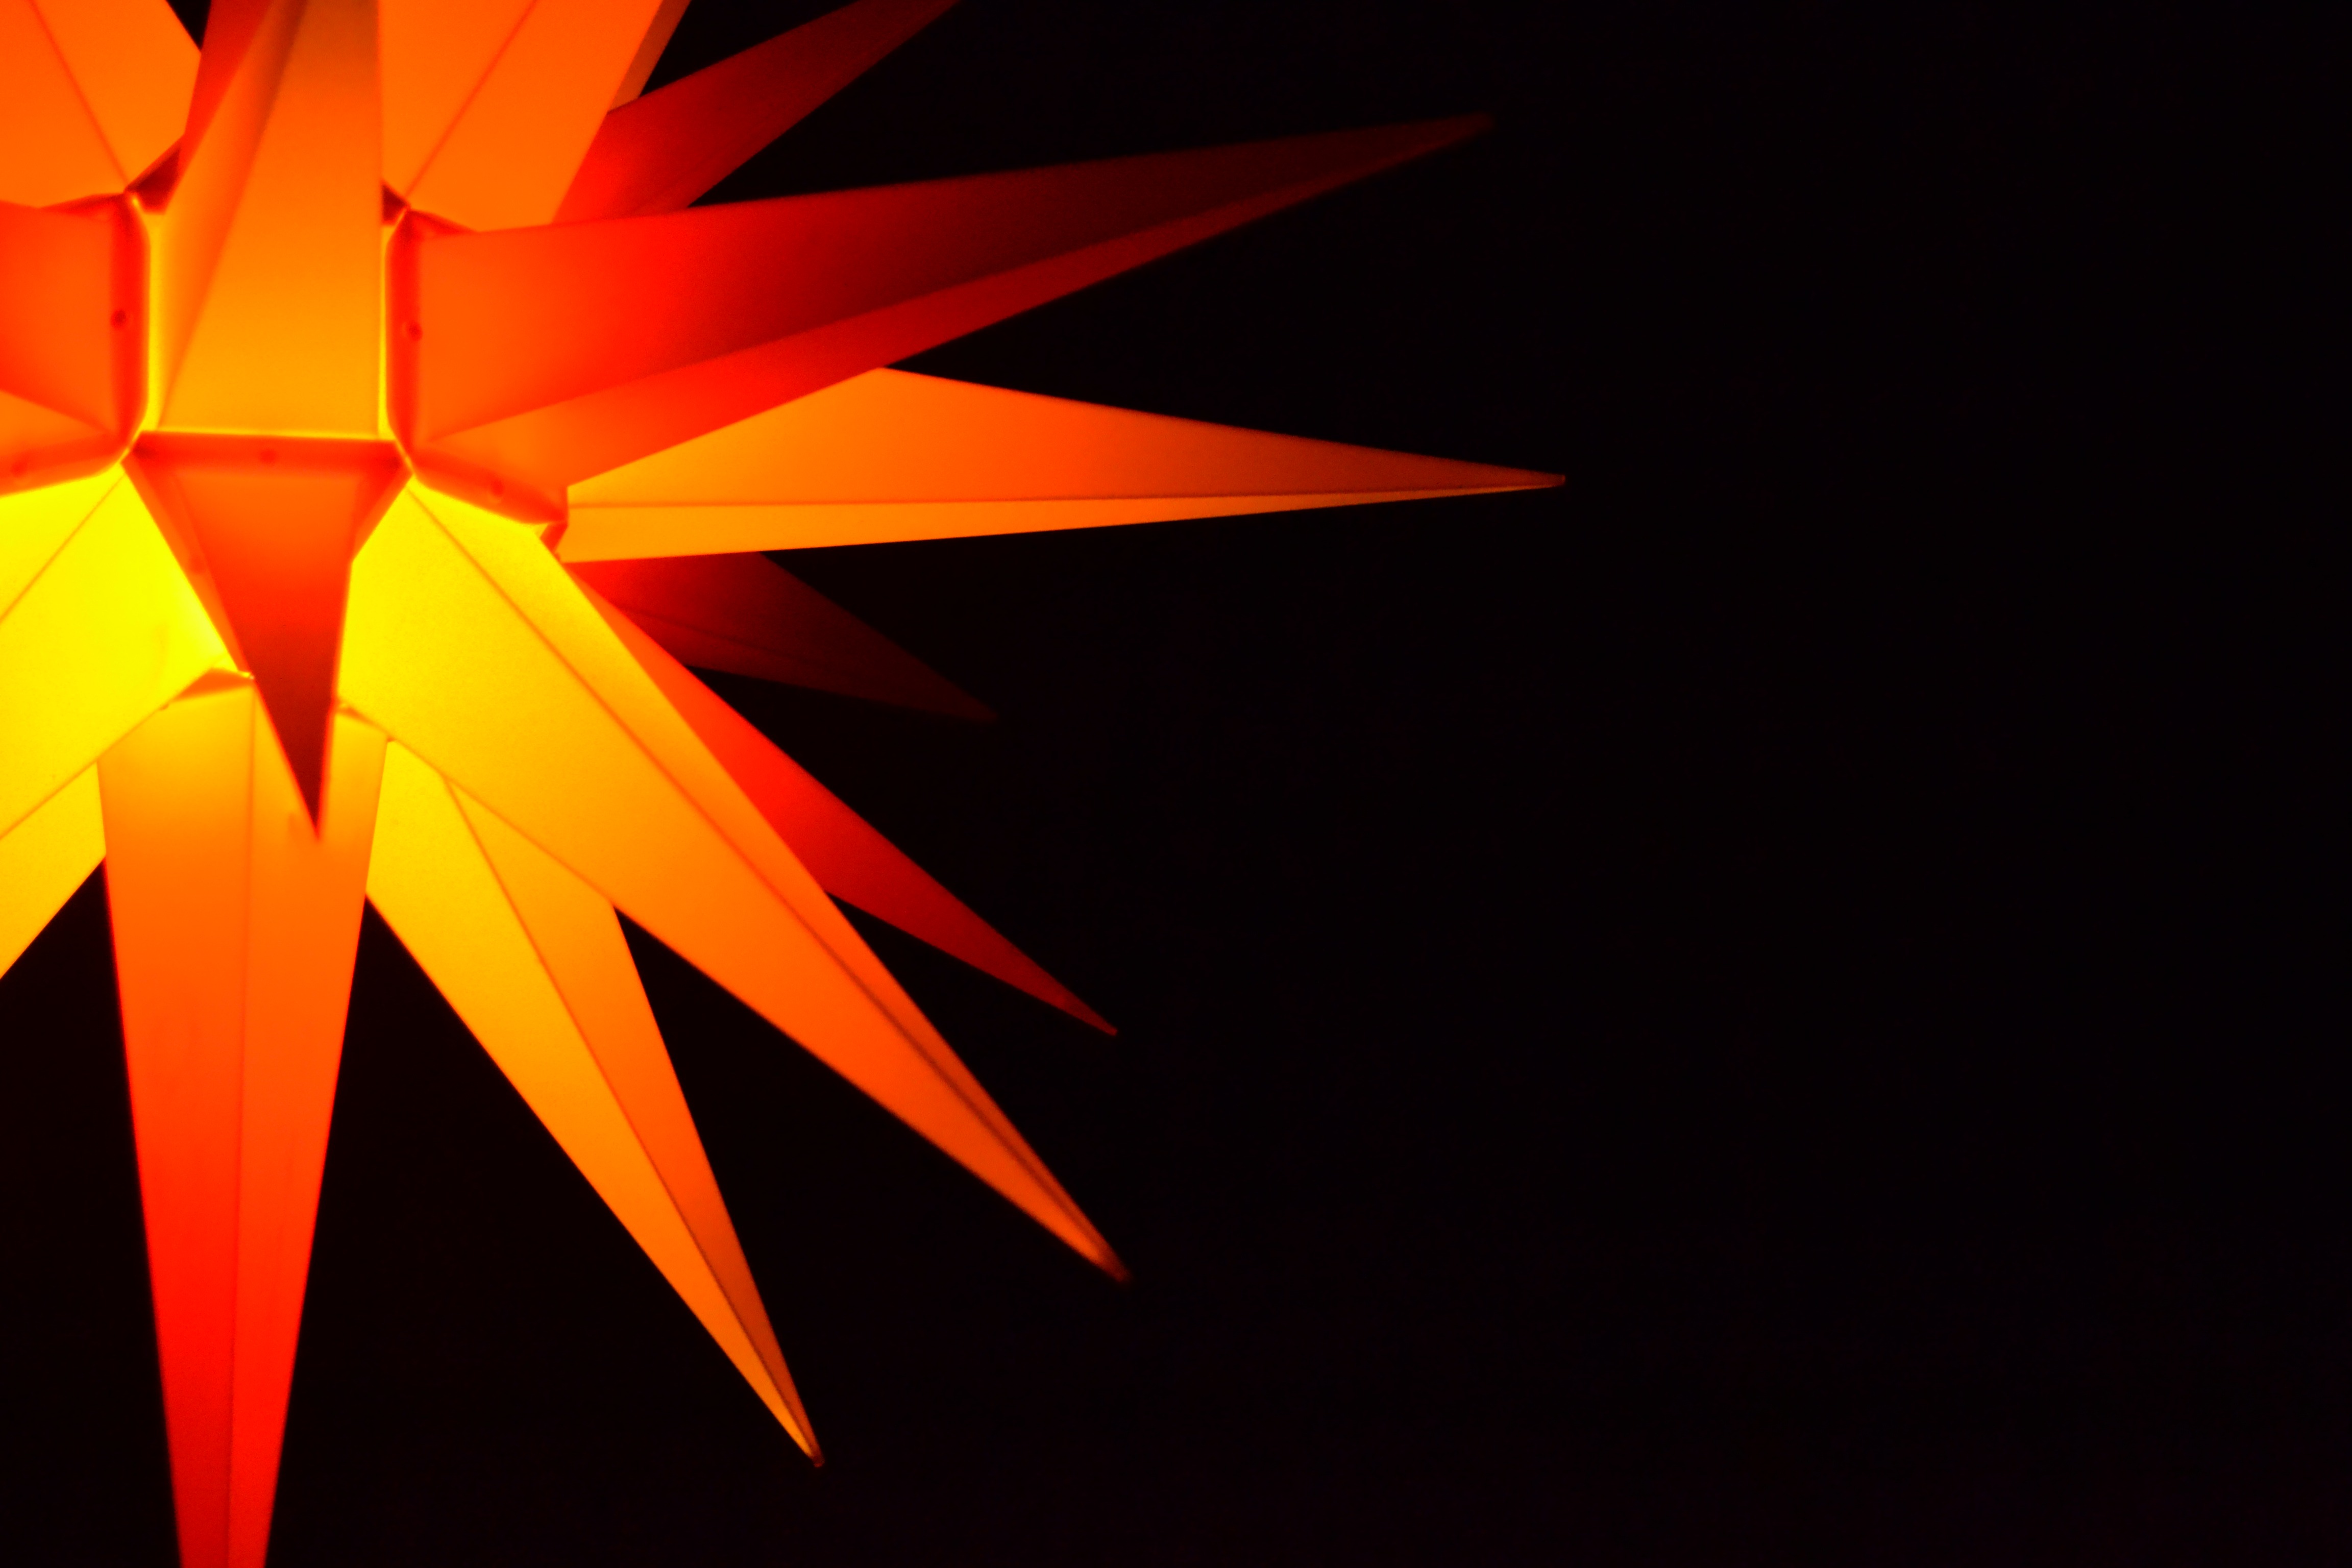
light, sun, sunlight, star, leaf, flower, line, red, color, flame, darkness, yellow, christmas, lighting, advent, jewellery, art, shape, macro photography, astronomical object, computer wallpaper